United Nations Security Council Resolution 393

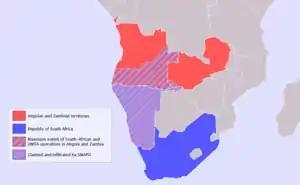
South Africa Border Wars in Angola and Zambia

United Nations Security Council Resolution 393, adopted on July 30, 1976, after a letter from a representative from Zambia, the Council condemned a recent attack by South Africa in Zambian territory, resulting in the destruction of property and loss of life. The resolution went on to express concern at South Africa's occupation and use of South West Africa as a base for attacking neighbouring African countries, and that the continuation of this would constitute a threat to international peace and security.